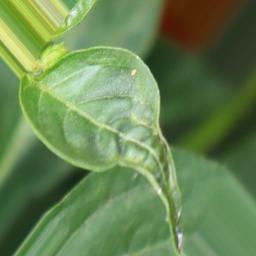
Label: mites_and_trips